Riverside Drive (Manhattan)

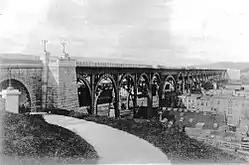
The Manhattan Valley Viaduct under construction

Riverside Drive was opened in 1880 and was well used by pedestrians, bikers, and drivers; it had cost nearly $10 million. Riverside Drive originally terminated at 122nd Street, near where Grant's Tomb was later built. City parks workers had to use of water every day to ensure that the avenue's bridle path was usable. The wealthy came to settle on Riverside Drive soon after its completion. The Phillips Elite Directory of 1882–1883 did not list any members of the social elite as living on the Avenue, but the 1887 version of the same directory listed 18 families as living on the avenue. The avenue largely attracted the "nouveau riche", and relatively few mansions were ever built in Riverside Drive. The city's wealthiest residents continued to live on Fifth Avenue, while old money families tended to live further downtown. Charles M. Schwab, who built his mansion between 73rd and 74th streets, was one of the few extremely wealthy residents to relocate to the avenue.